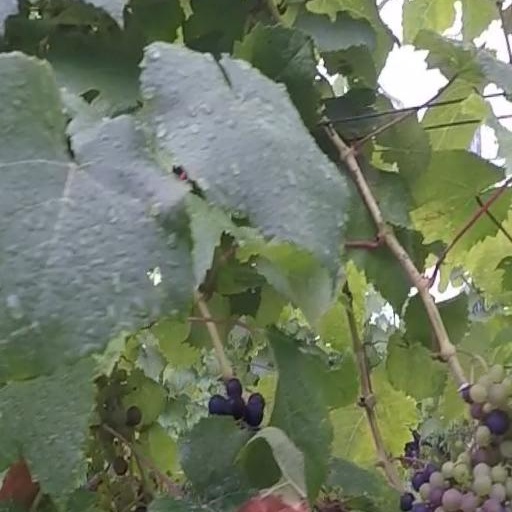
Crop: grape